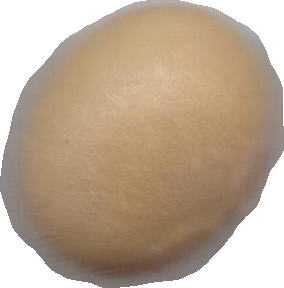
Variety: Dega